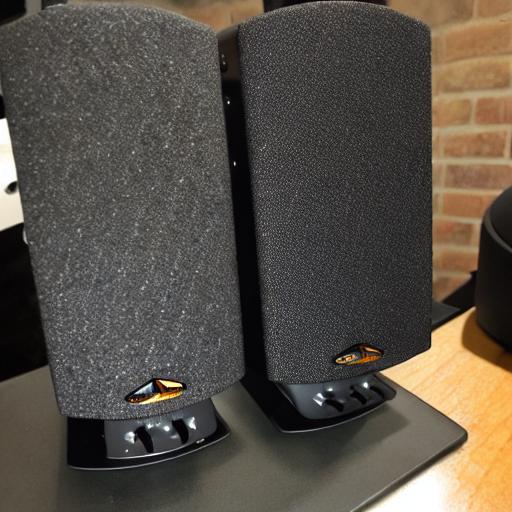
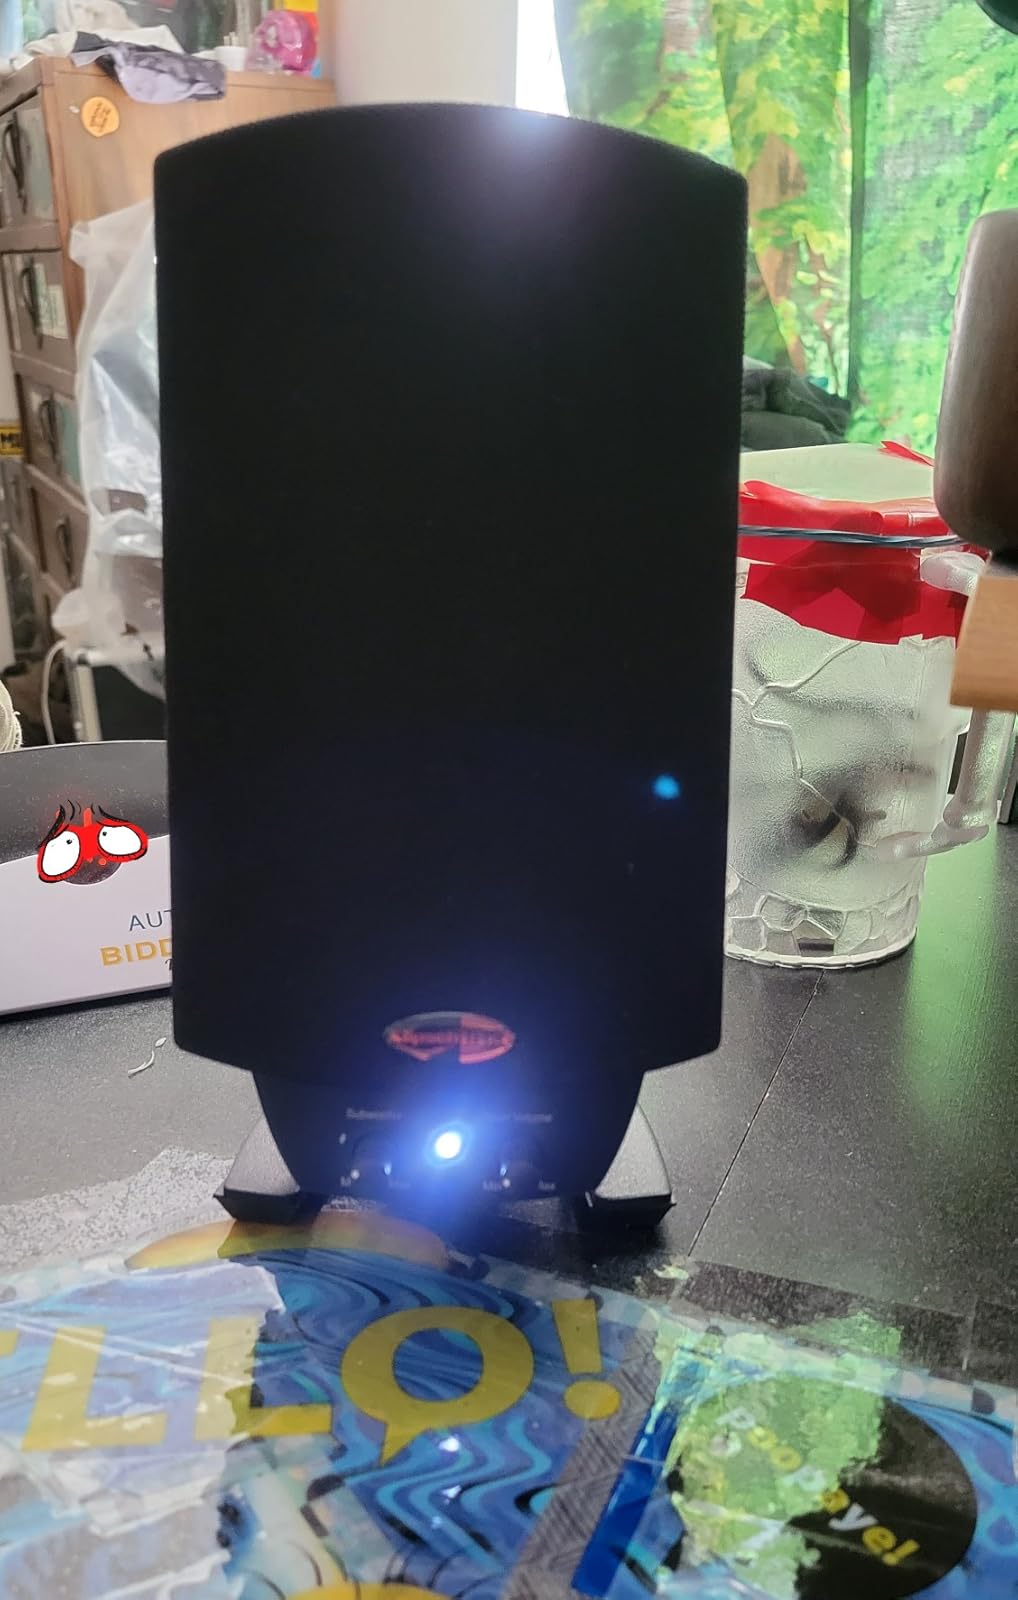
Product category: speaker
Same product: no